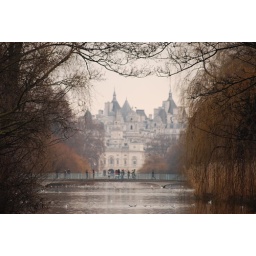
and over the water mass. filled with city birds of all sorts.